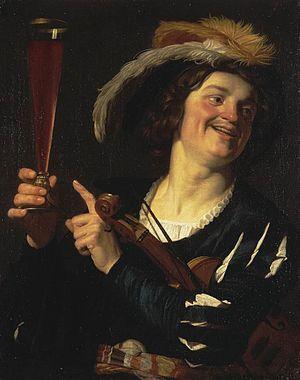
Gerrit – ou Gerard – Hermansz. van Honthorst, surnommé aussi, en français et en italien, Gérard de la Nuit ou Gérard des Nuits, né le 4 novembre 1590 à Utrecht où il est mort le 27 avril 1656, est un peintre de genre et d'histoire et un portraitiste flamand du siècle d’or.